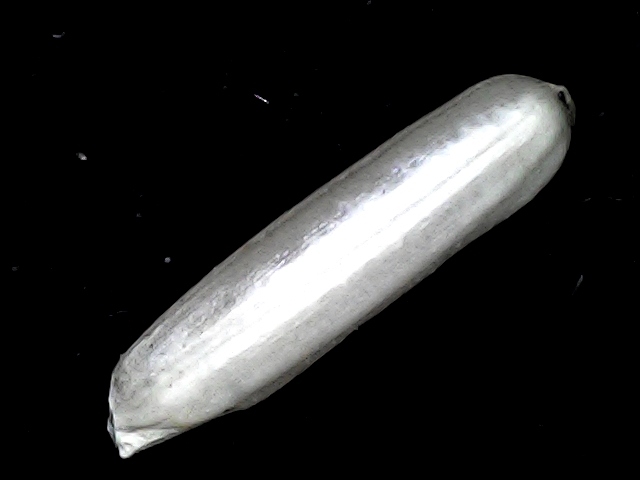
Rice variety: BD57